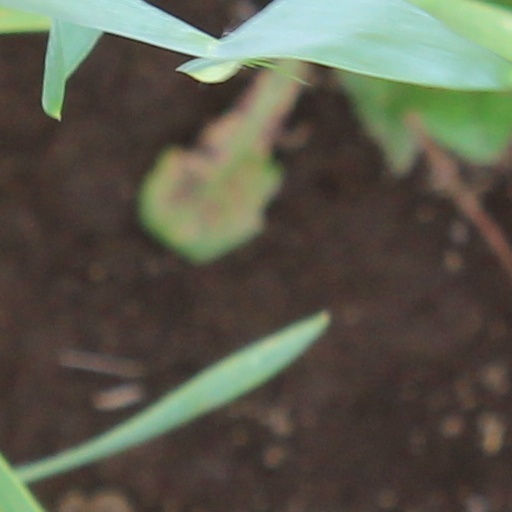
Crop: wheat